Answer in natural language. Considering the relative positions, where is framed mountain landscape photo (highlighted by a blue box) with respect to dark upholstered sofa with two cushions (highlighted by a green box)? Choose between the following options: left or right
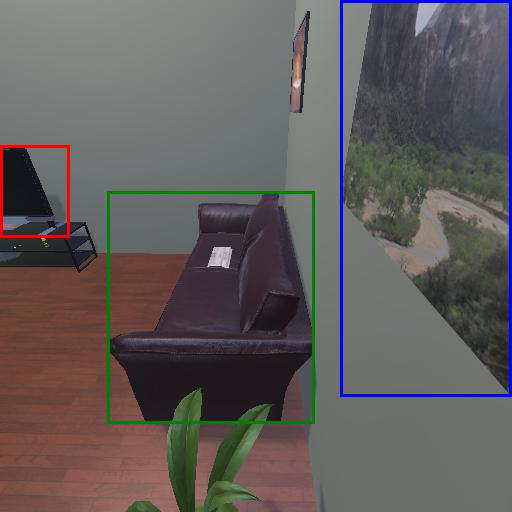
<answer>right</answer>